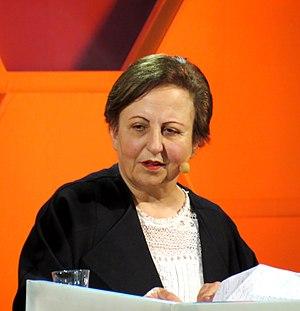
Ceci est une liste de personnalités féminines iraniennes.